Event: Nepal Earthquake
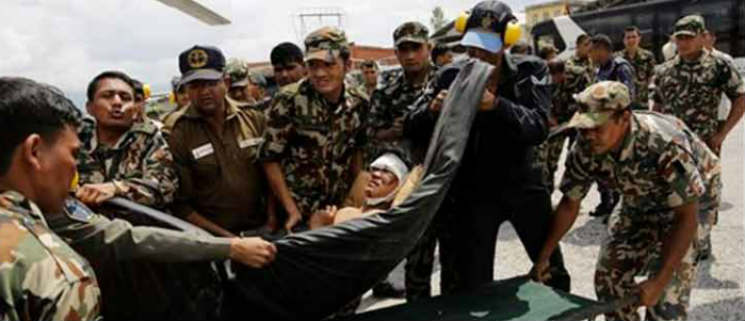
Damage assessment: no_damage